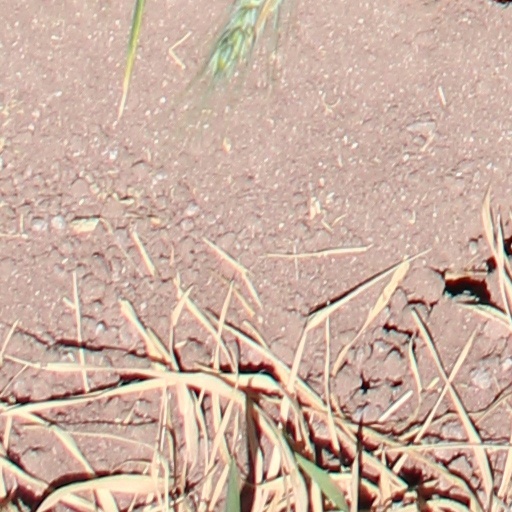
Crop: wheat